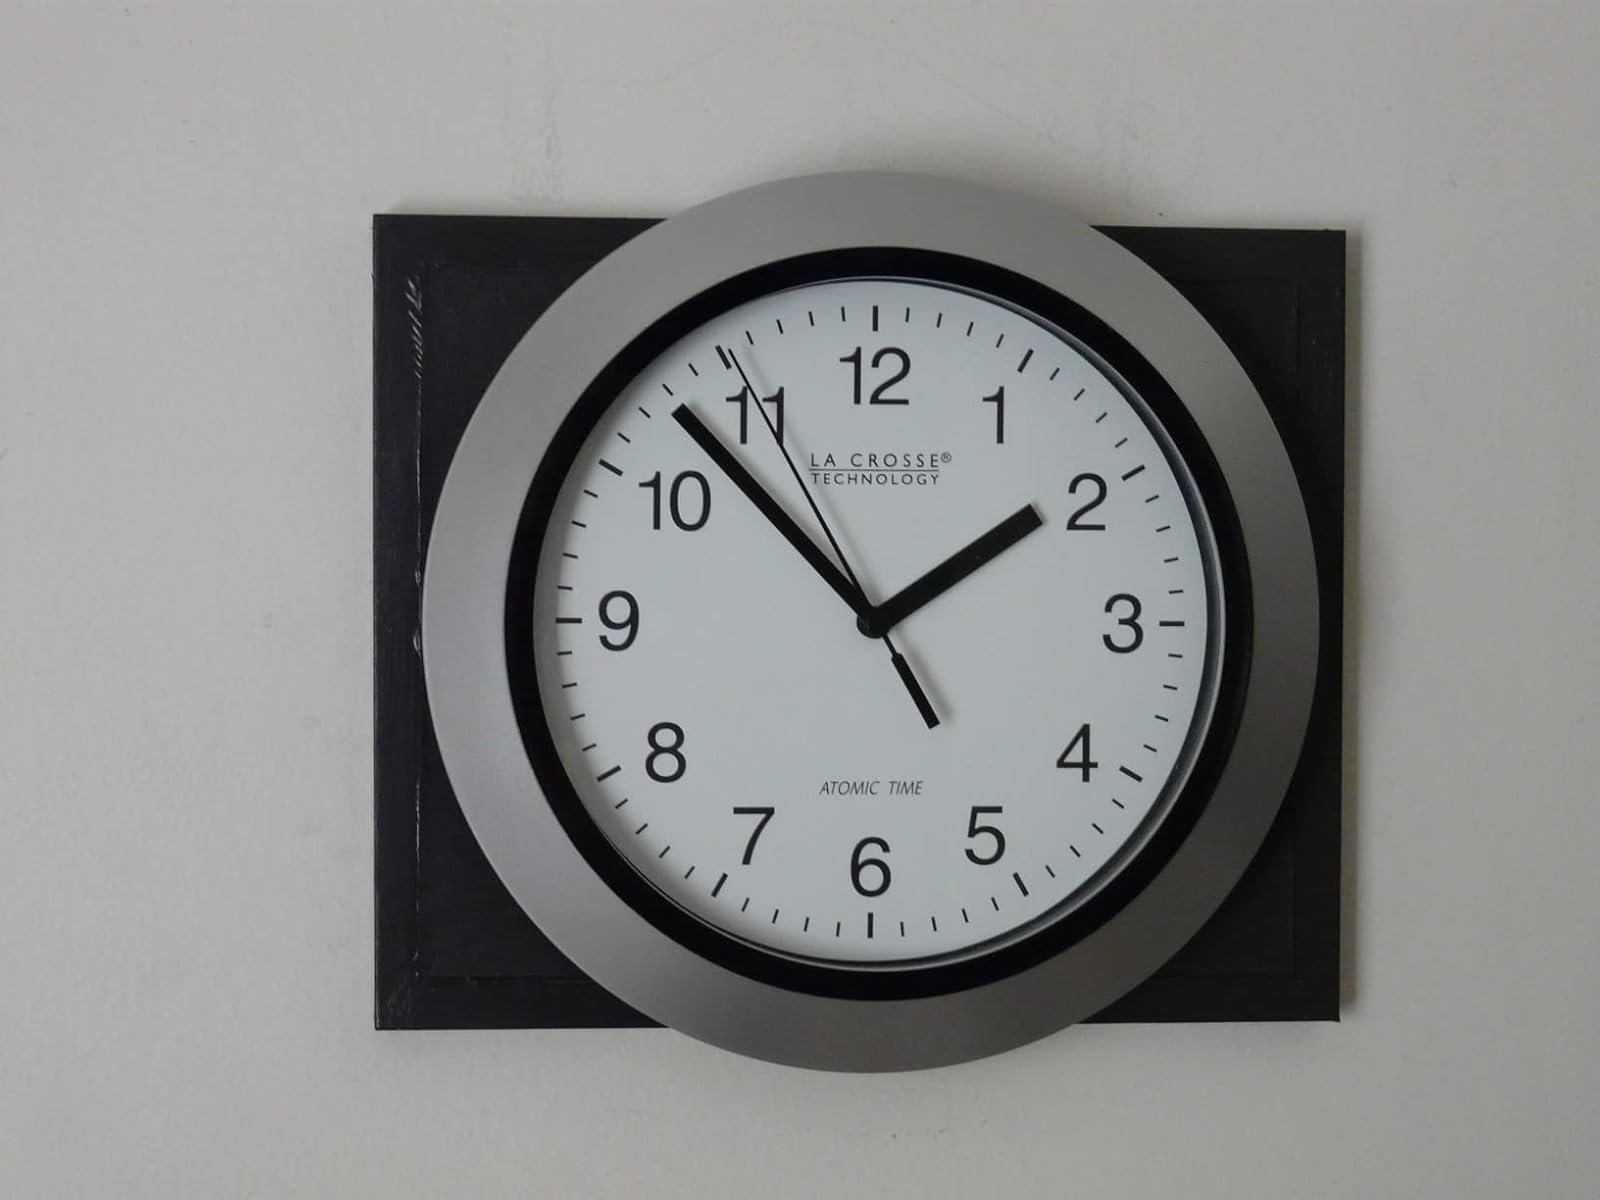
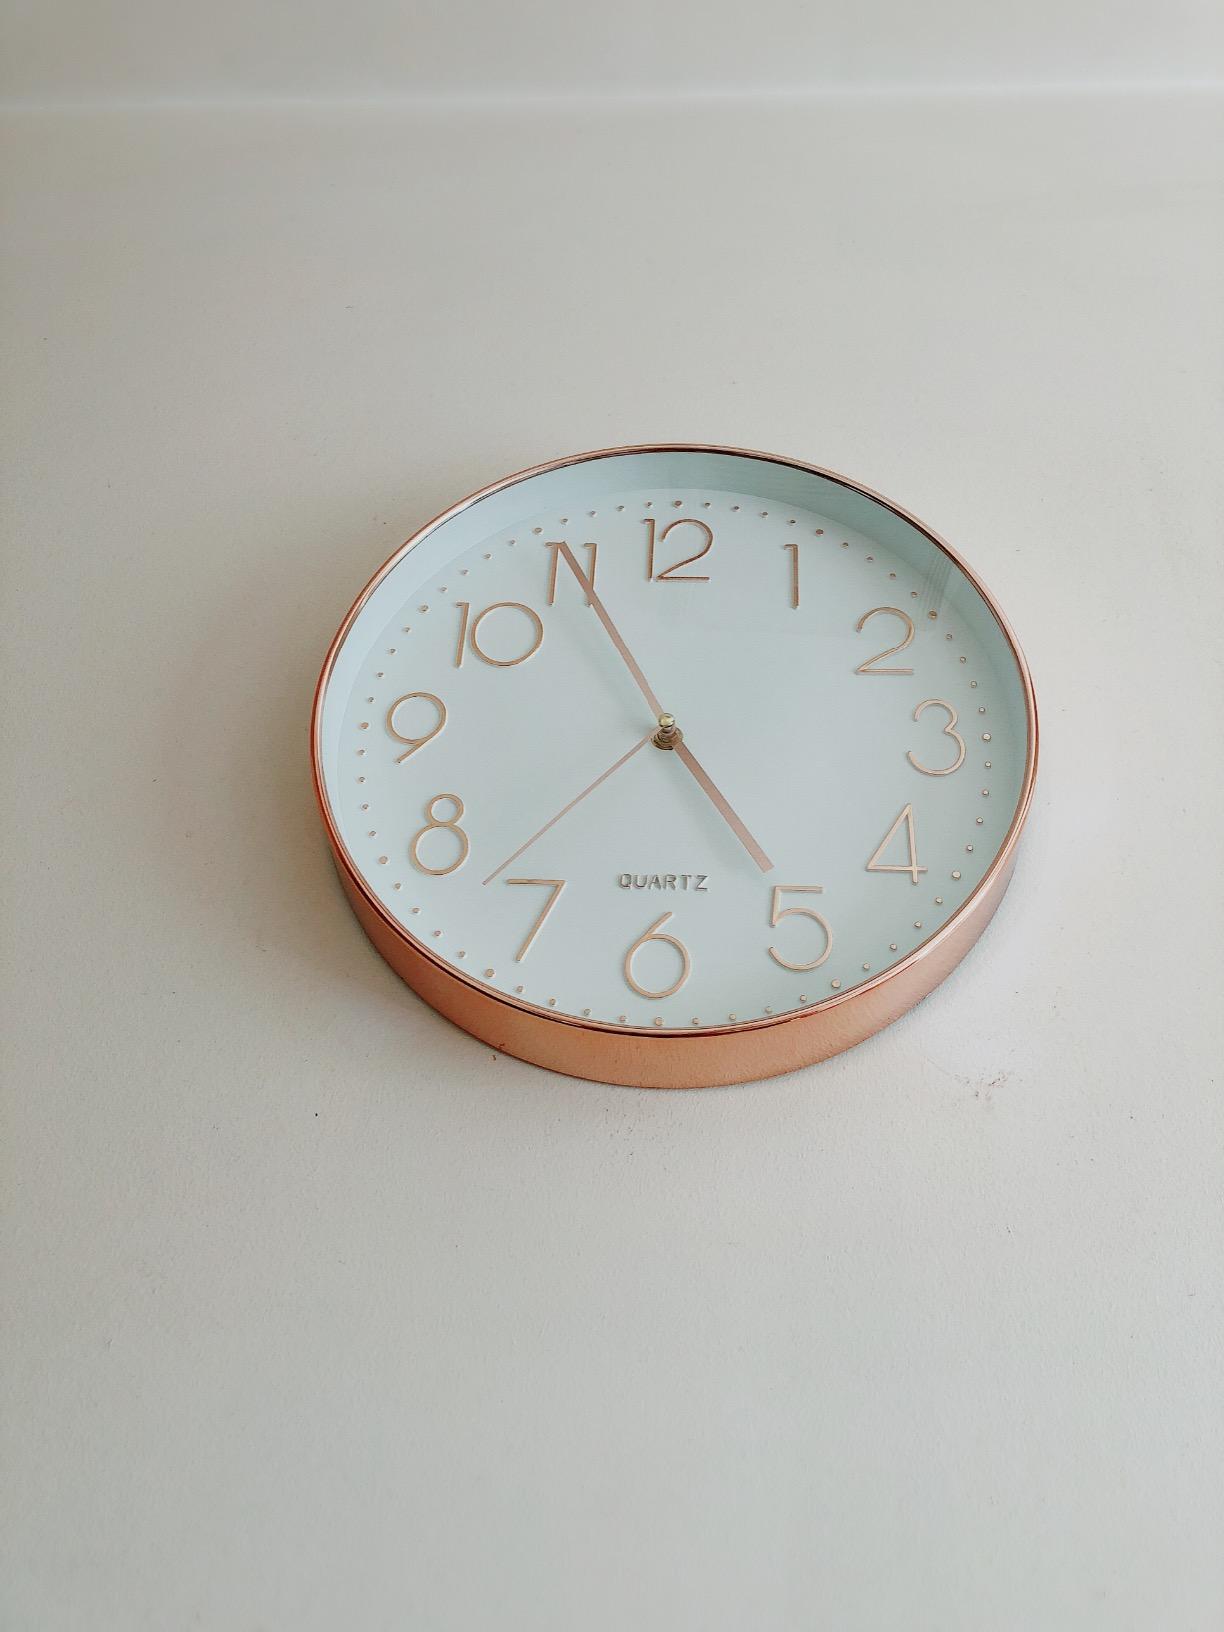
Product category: clock
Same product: no